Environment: real
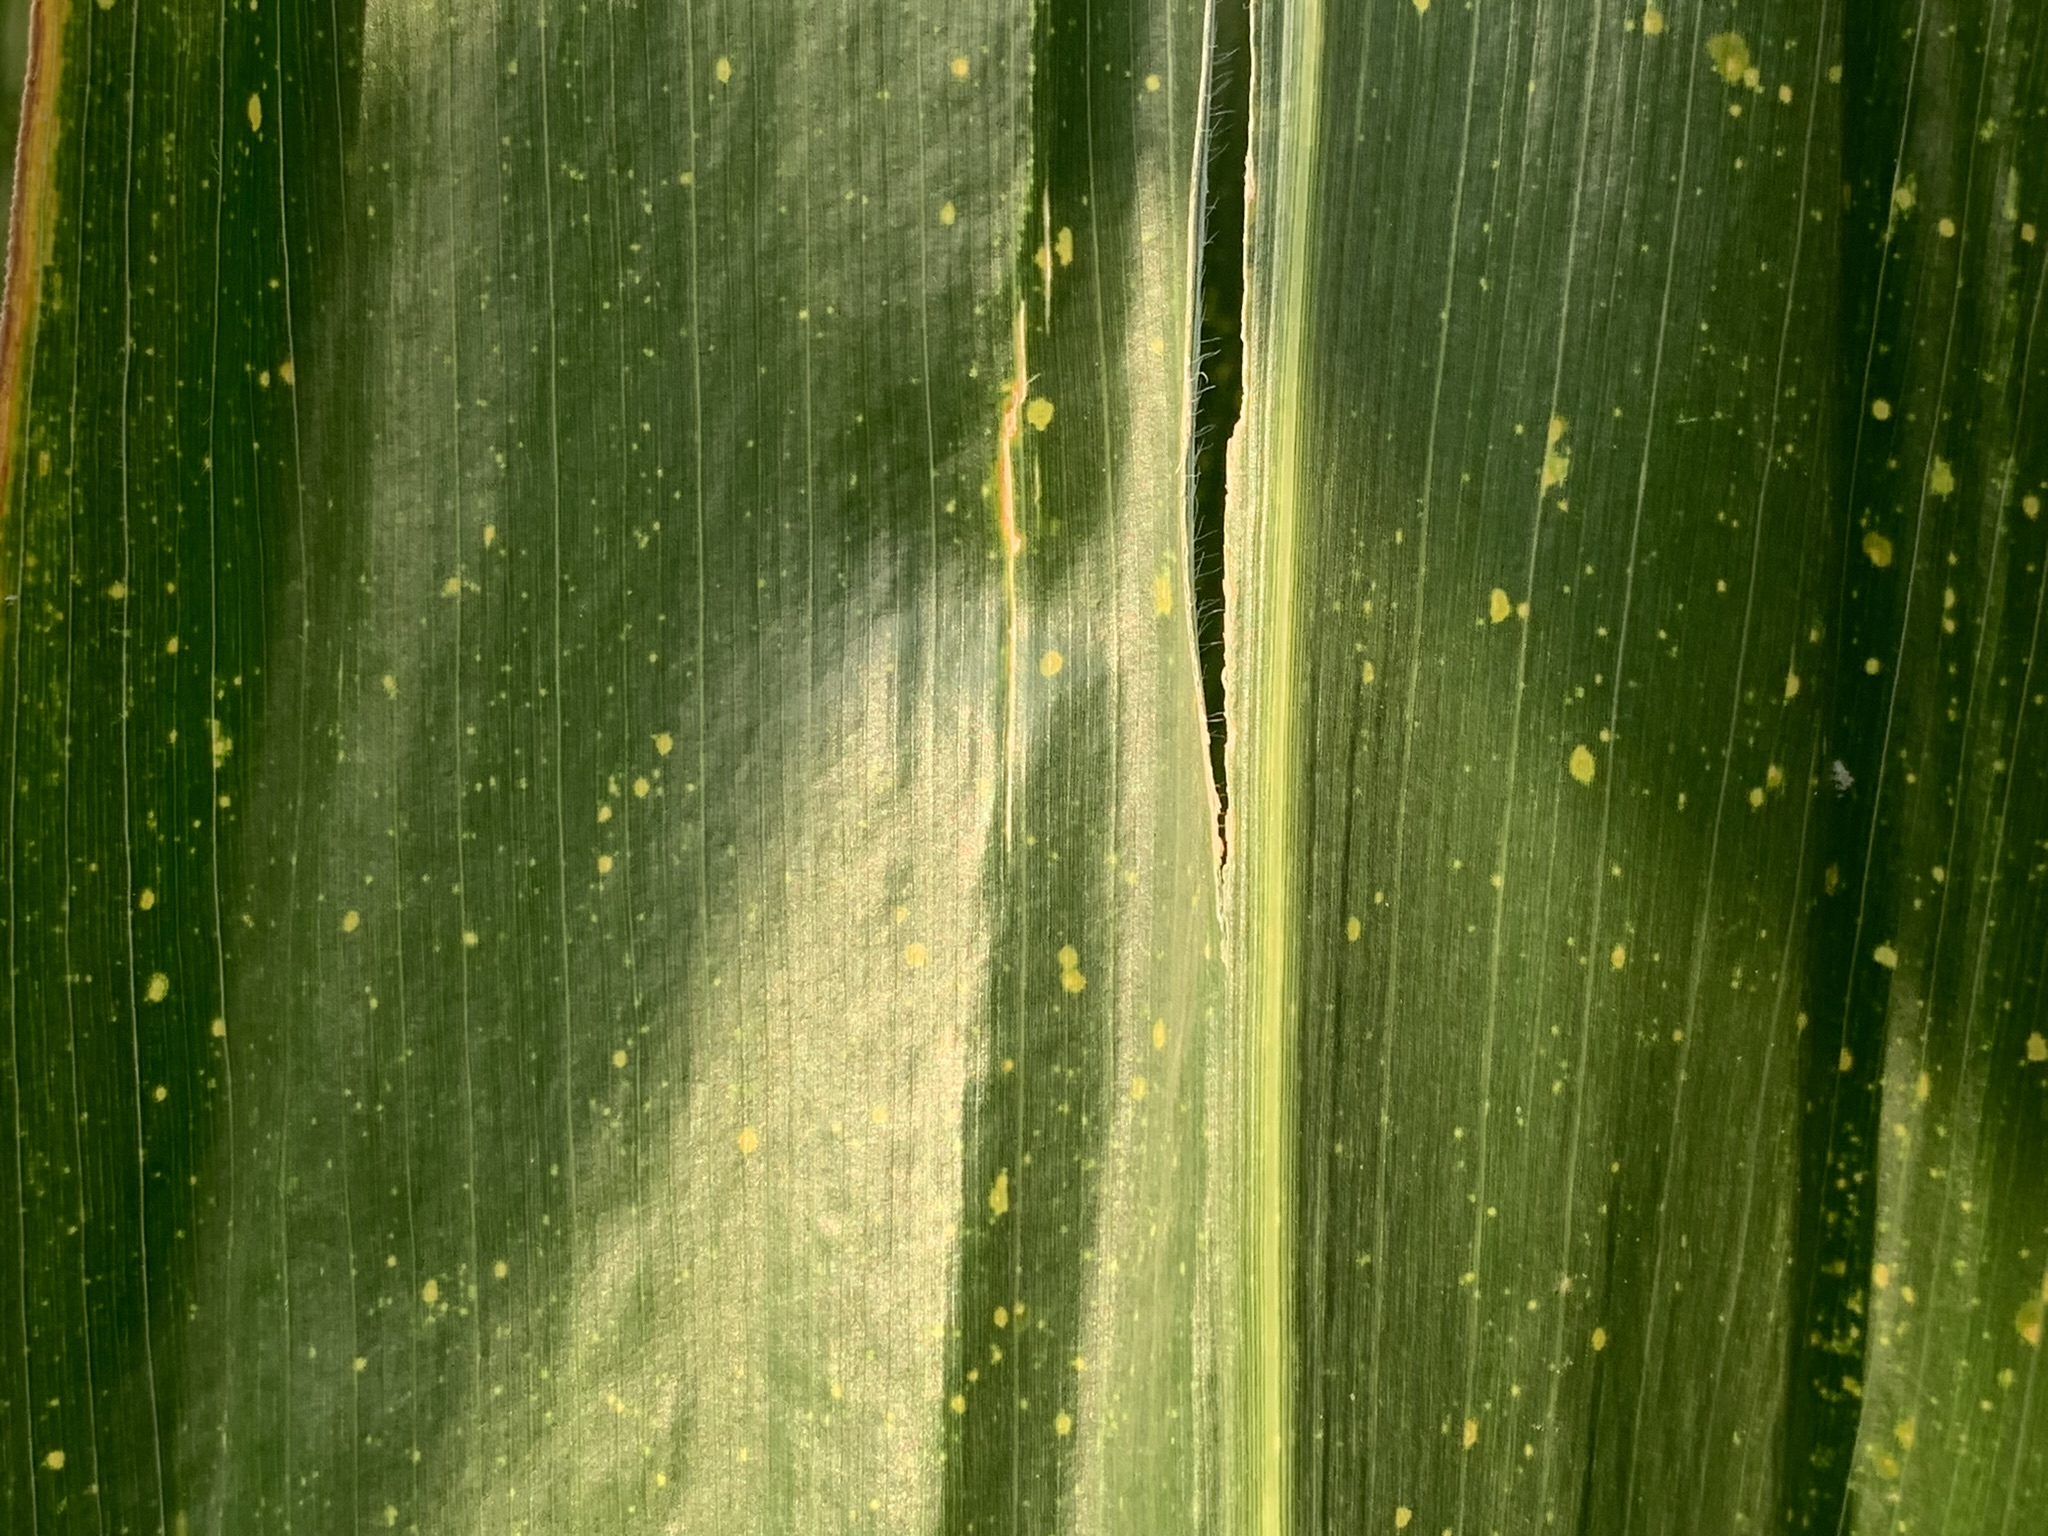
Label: lethal_necrosis